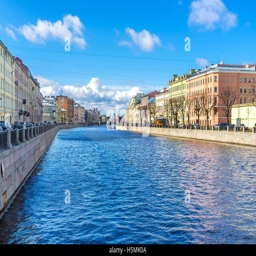
the walk along embankment occupied with the beautiful palaces and mansions